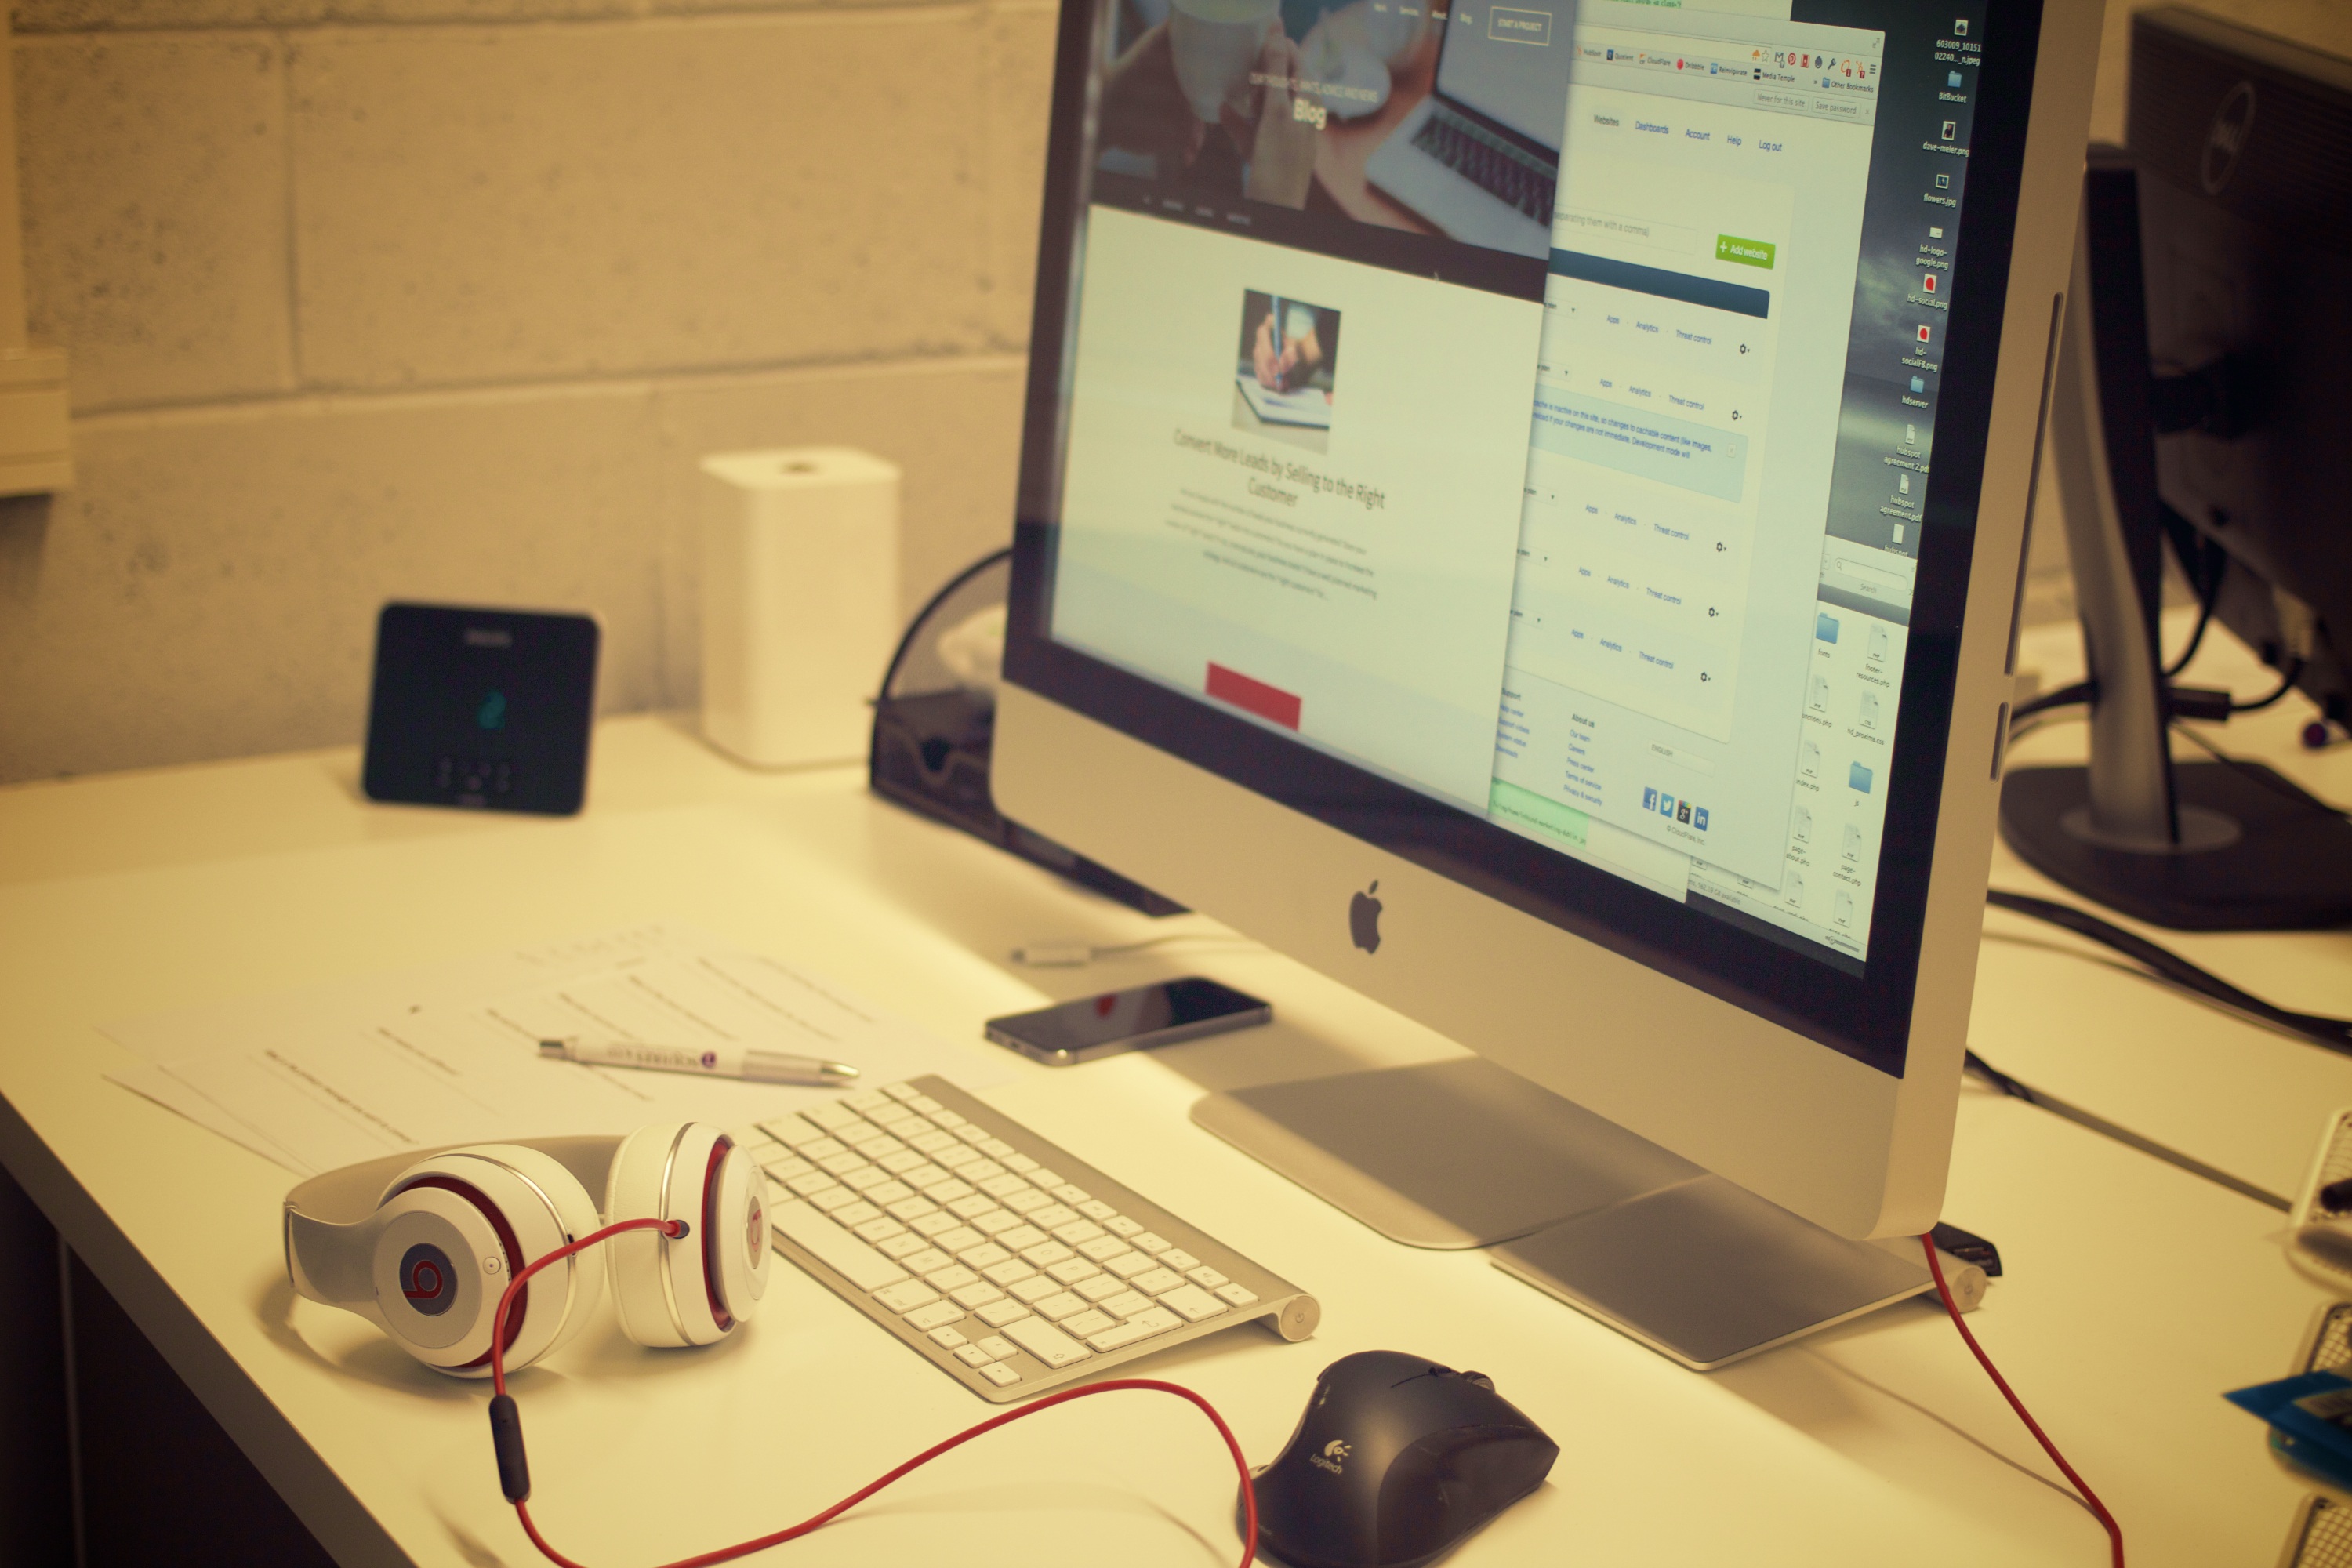
desk, computer, mac, writing, work, screen, apple, creative, keyboard, technology, mouse, workspace, office, business, apple inc, workstation, home office, monitor, designer, creativity, design, headphones, learning, pc, speakers, beats, personal computer, peripherals, personal computer hardware, creatives